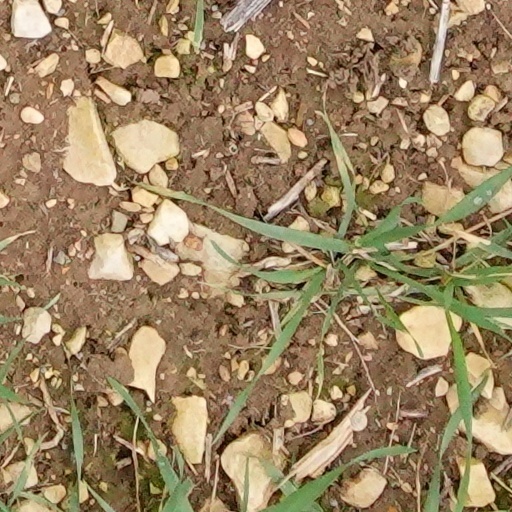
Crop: wheat